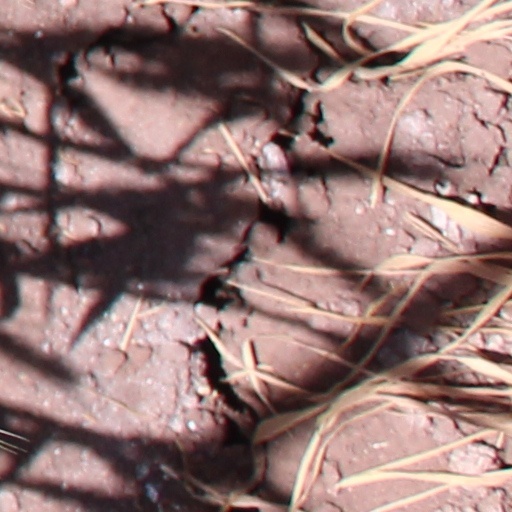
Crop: wheat